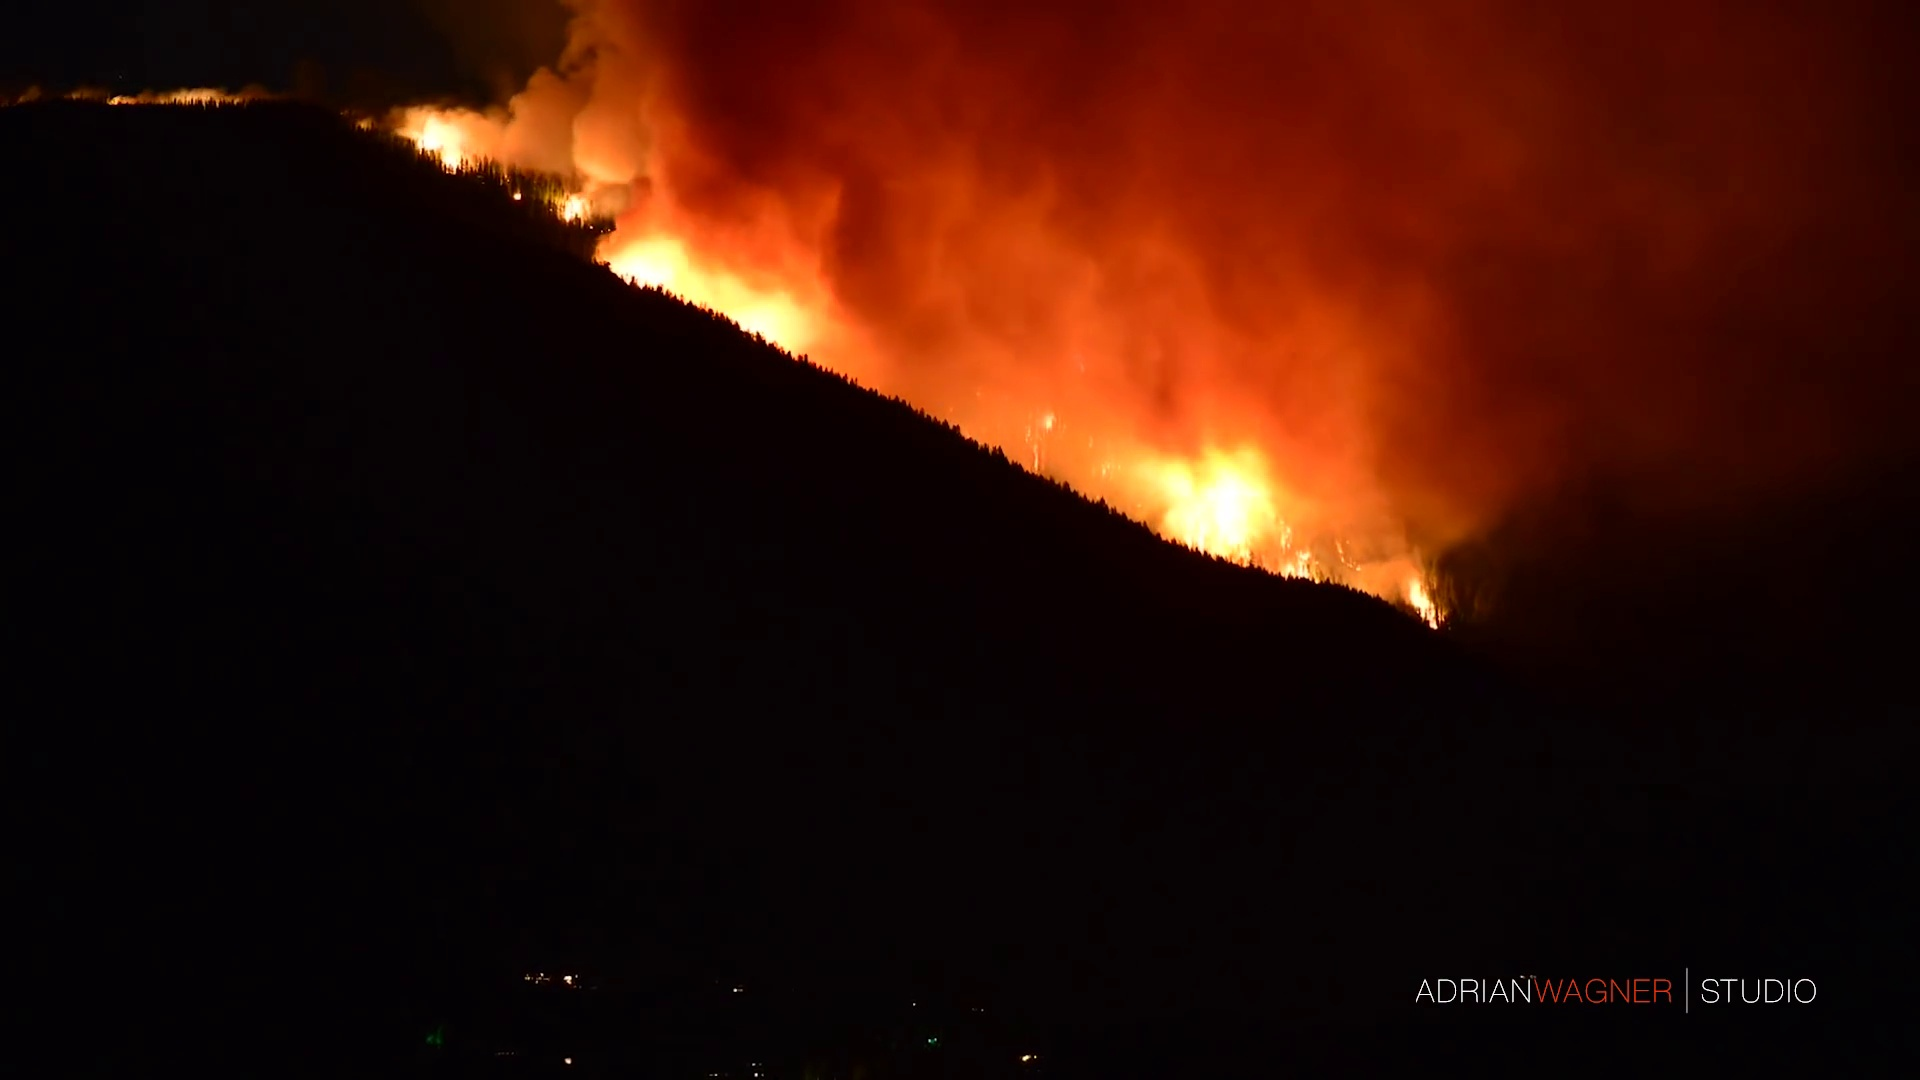
Fire: yes
Smoke: yes